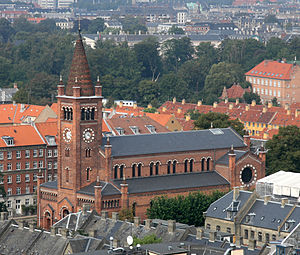
Sankt Pauls Kirke (København) / Historie
Set fra toppen af Marmorkirken.
Sankt Pauls Kirke ligger i Sankt Pauls Sogn i Københavns Kommune, i Gernersgade ved Nyboder.